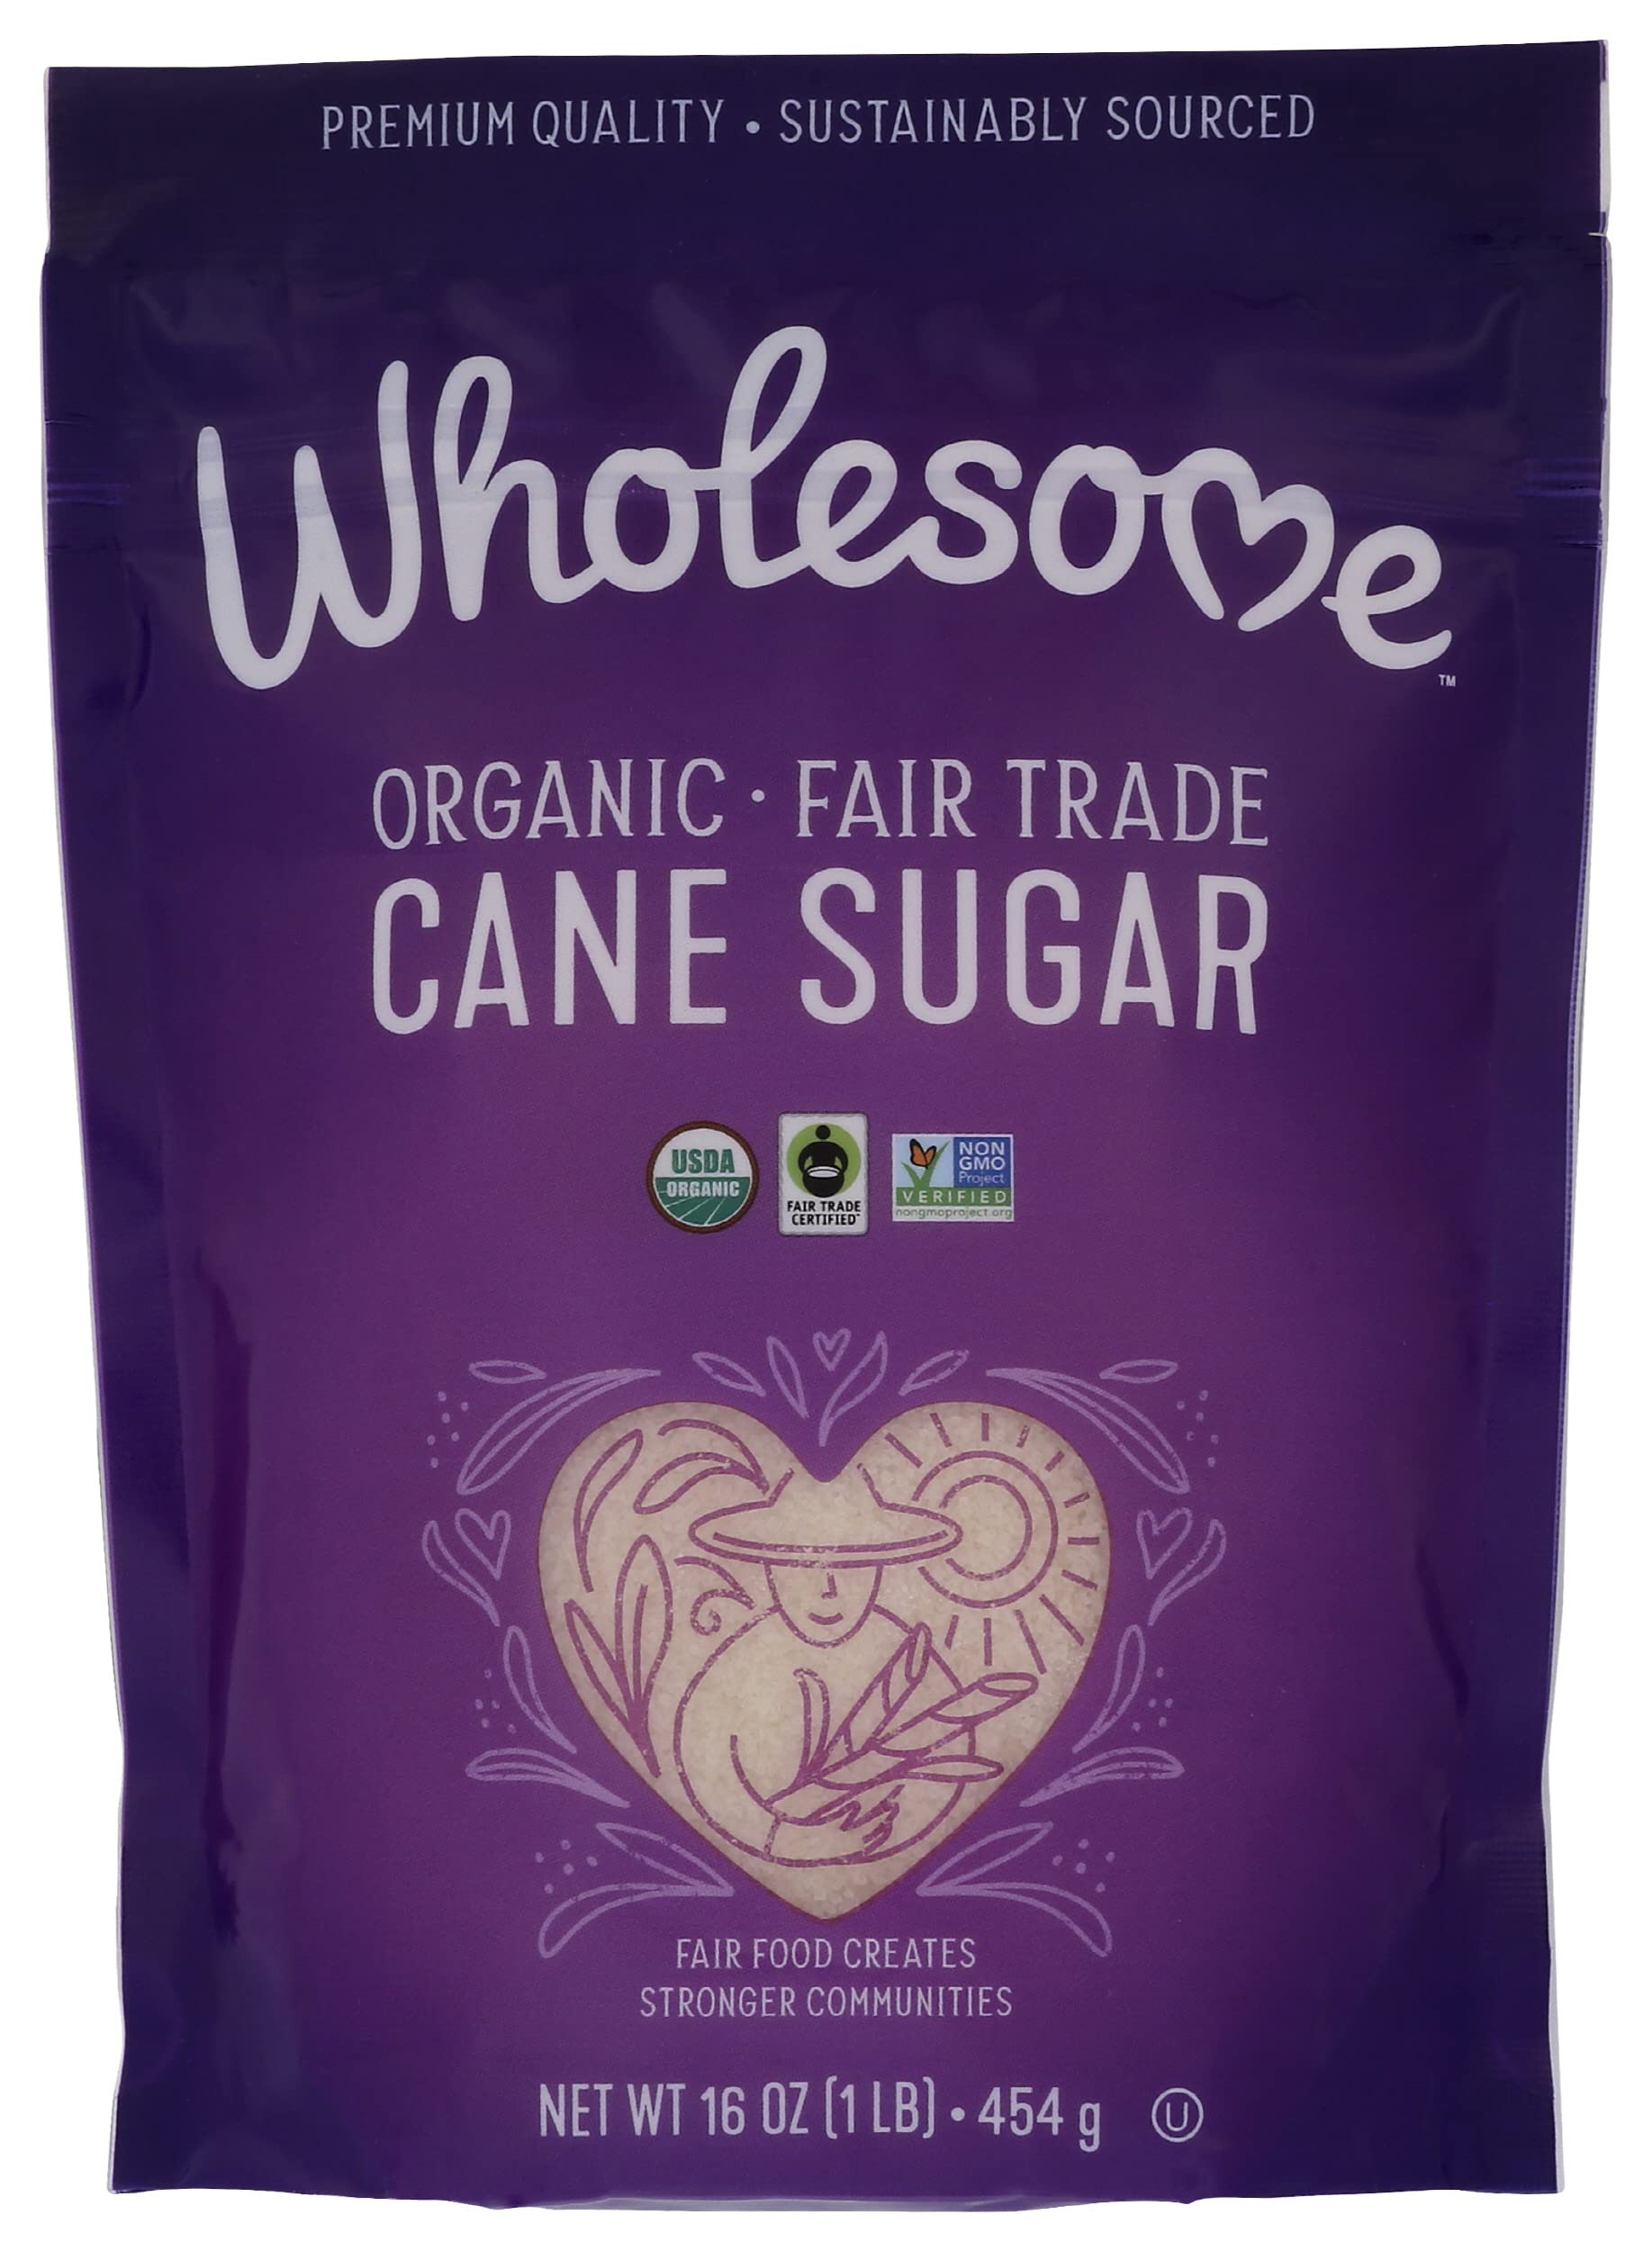
Item Name: Wholesome Organic Cane Sugar, USDA Certified Organic, Fair Trade Certified, Gluten Free & Non-GMO, 16 Oz (Pack of 1)
Bullet Point: Wholesome Organic Cane Sugar, USDA Certified Organic, Fair Trade Certified, Gluten Free & Non-GMO, 16 Oz (Pack of 1)
Value: 16.0
Unit: Ounce

Price: 4.155